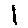
Label: 1